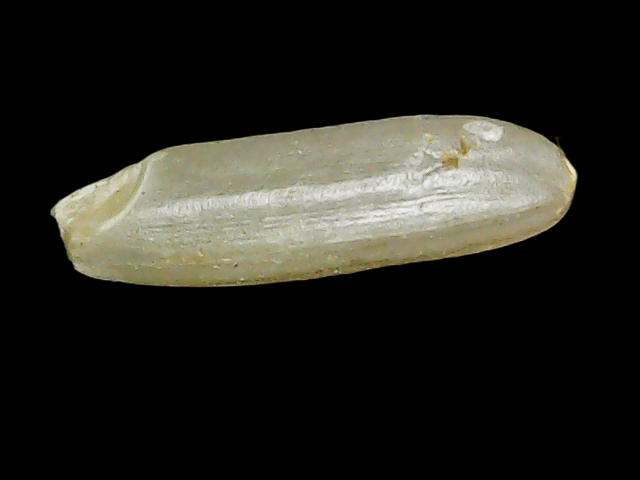
Rice variety: Binadhan11